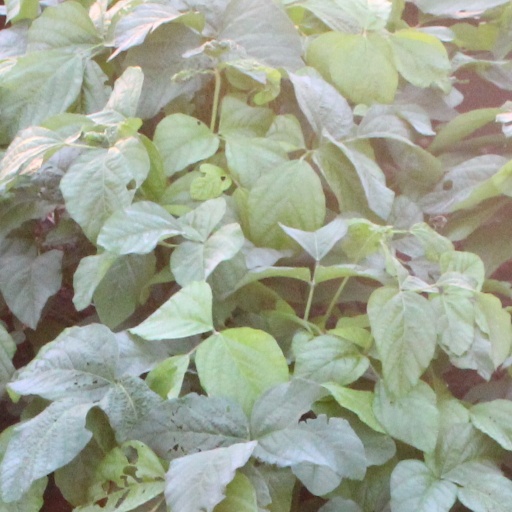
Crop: soybean